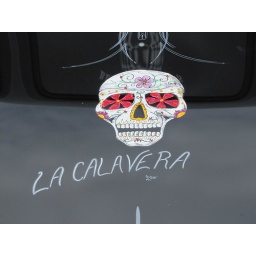
logo in bed of truck